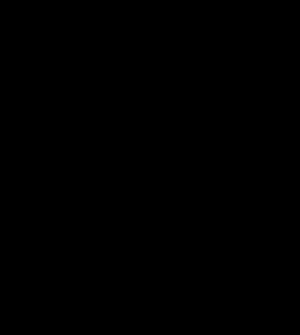
Le monogramme royal est le monogramme personnel du souverain du Royaume-Uni. Il est imprimé sur les documents royaux et documents d'État et est utilisé par les départements du gouvernement.